Busy Bee

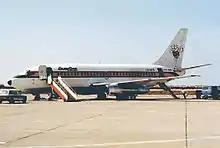
The airline's Boeing 737-200C at Faro Airport in 1984.

Busy Bee started services out of Haugesund Airport, Karmøy to Bergen, Stavanger and Sandefjord Airport, Torp on 26 March 1984, as a subcarrier for Braathens SAFE. Braathens SAFE never made a profit on the service. Busy Bee made two major purchase contracts with Fokker in 1985. In May it ordered four new F27s with delivery the following year. In June it ordered four Fokker 50s with delivery in late 1988. The new F27s were of the modernized -200 variant. For four months of 1986 Busy Bee leased a fifth F27-200.